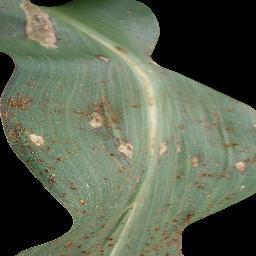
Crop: corn
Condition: (maize)_common_rust